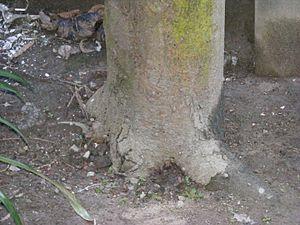
Une racine pivotante est une racine de plante relativement droite et fuselée à orthogravitropisme positif. Elle forme un pôle à partir duquel d'autres racines poussent latéralement.